Sachsen-class frigate

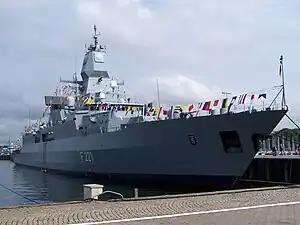
"Hessen" at Kiel Week in 2007

The ships of the "Sachsen" class are long at the waterline and long overall. They have a beam of and a draft of , though the draft increases to at the sonar array in the bulbous bow. They displace at full load. Steering is controlled by a single roll-stabilized rudder; the ships have a turning radius of . The frigates have a crew of 38 officers, 64 petty officers, and 140 enlisted sailors. They have accommodations for an additional thirteen officers and sailors as part of a squadron commander's staff, and they have crew provisions for female sailors. The ships can remain at sea for 21 days at a time.